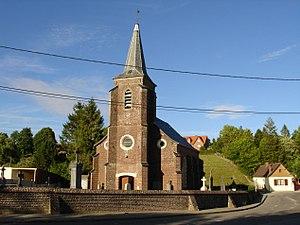
Église de Vaudringhem
Vaudringhem est une commune française située dans le département du Pas-de-Calais en région Hauts-de-France.